Strobogrammatic number

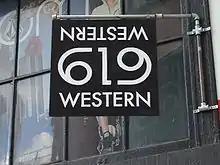
The number 619 is strobogrammatic.

A strobogrammatic number is a number whose numeral is rotationally symmetric, so that it appears the same when rotated 180 degrees. In other words, the numeral looks the same right-side up and upside down (e.g., 69, 96, 1001). A strobogrammatic prime is a strobogrammatic number that is also a prime number, i.e., a number that is only divisible by one and itself (e.g., 11). It is a type of ambigram, words and numbers that retain their meaning when viewed from a different perspective, such as palindromes.